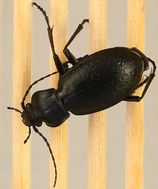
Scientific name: Carabus taedatus
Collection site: Niwot Ridge NEON (NIWO), plot NIWO_013